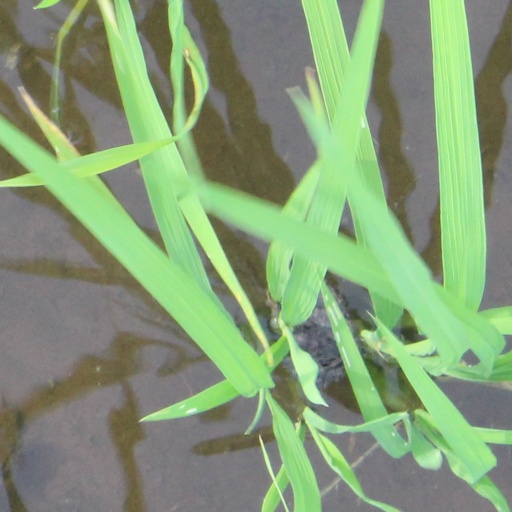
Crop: rice